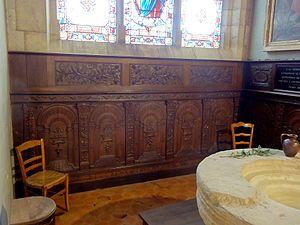
Boiseries de la chapelle des fonts baptismaux.
L'église Saint-Martin est une église catholique paroissiale située à Cormeilles-en-Parisis, en France. Elle succède à une église romane, dont ne restent que deux chapiteaux au début de la nef. Le principal seigneur de Cormeilles est l'abbaye Saint-Denis : c'est sous son abbé Suger que la construction de la crypte sous le chœur de l'actuelle église est lancée, vers 1145. Peu connue et généralement fermée au public, elle représente néanmoins l'une des deux plus anciennes cryptes gothiques connues, avec celle de la basilique Saint-Denis, et est d'une grande valeur archéologique. Le chœur de l'église, au chevet plat, est édifié un peu plus tard, au dernier quart du XIIᵉ siècle ; puis il est prolongé vers l'ouest pendant la première moitié du XIIIᵉ siècle. Ce chœur a considérablement évolué depuis, car des problèmes de stabilité ont plusieurs fois donné lieu à des reconstructions. Le collatéral sud notamment est refait à neuf au XVIᵉ siècle, dans le style flamboyant. La plupart des chapiteaux de la nef sont du même style, et datent des années 1515-1525 : six grandes arcades ont dû être reprises en sous-œuvre à cette époque.